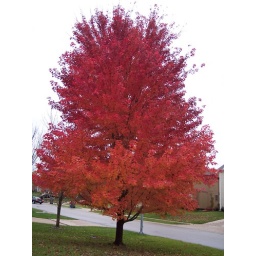
Fall 2009 tree in front of our house